Tiger Cub Developments Sherwood Ranger

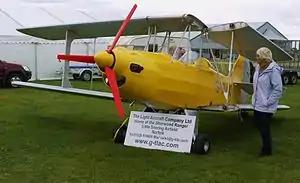

The Tiger Cub Developments (TCD) Sherwood Ranger is a single engine, tandem two seat biplane microlight designed and built in the United Kingdom in the early 1990s. Kits were originally produced by TCD; later, design rights were acquired by The Light Aircraft Company Ltd (TLAC) who resumed kit production in 2009.